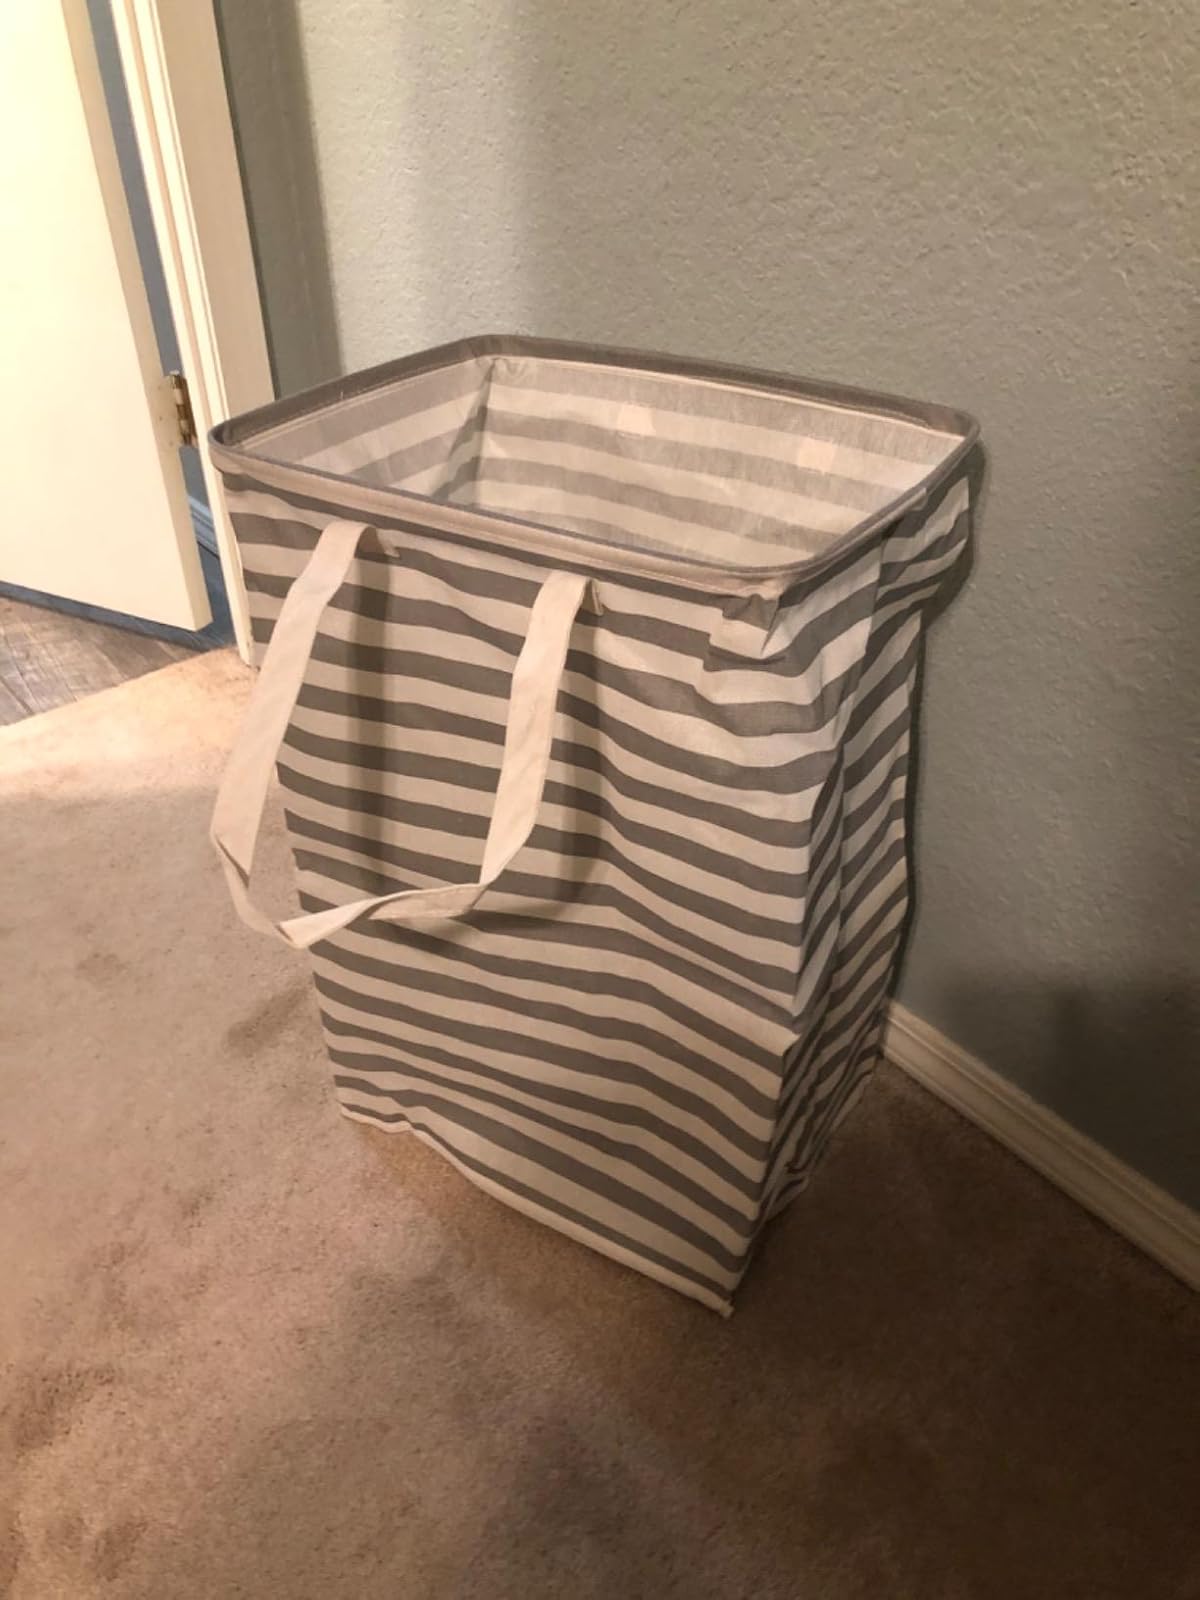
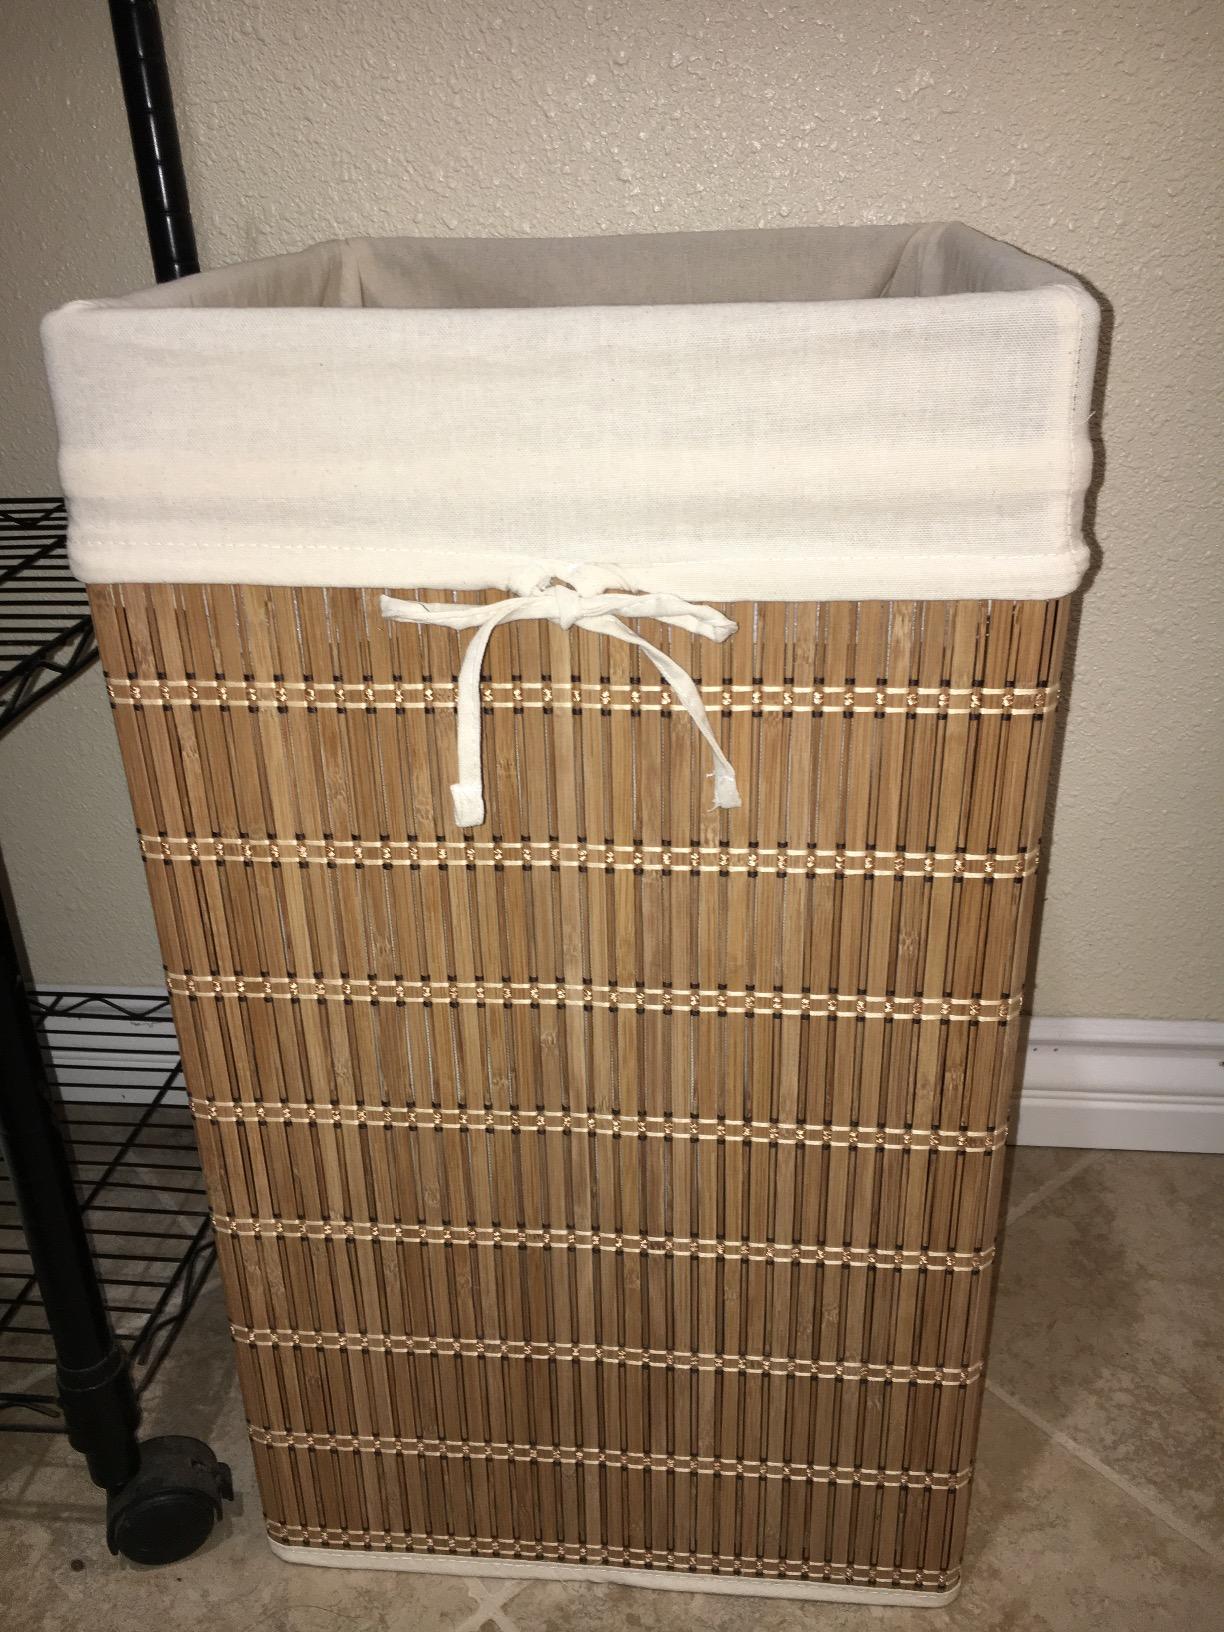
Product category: items_hamper
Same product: no